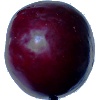
Label: Plum 2